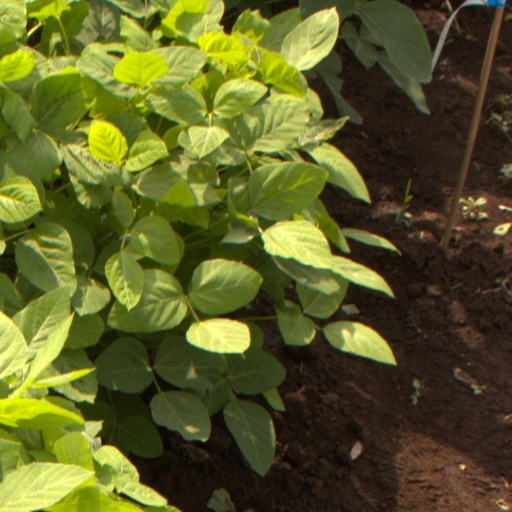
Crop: soybean